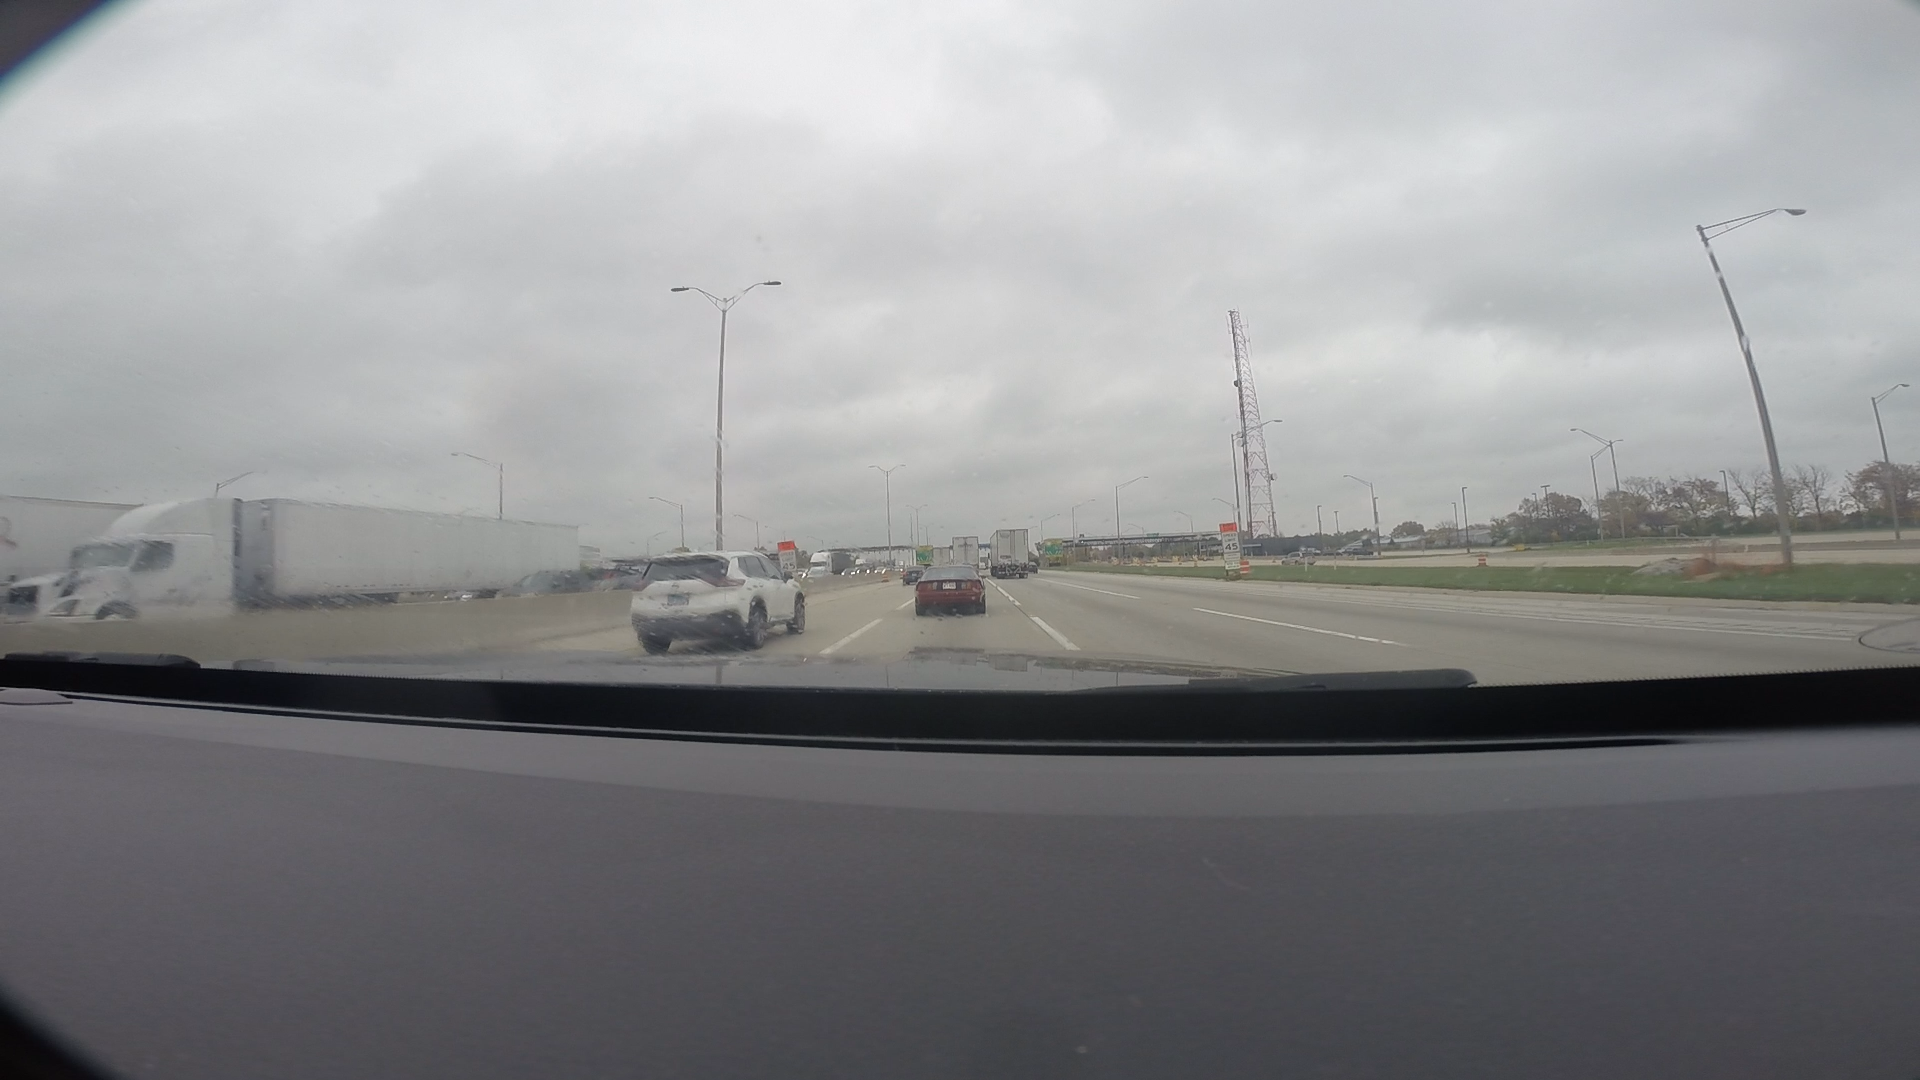
Speed limit sign label: mph45